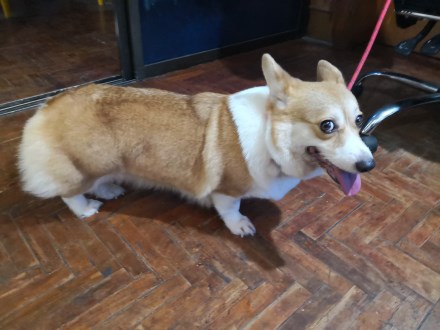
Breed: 2909-n000116-Cardigan